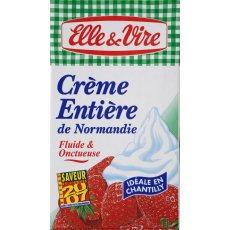
Waste category: cardboard